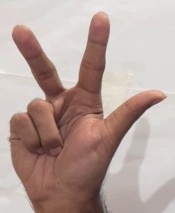
ASL sign: 3